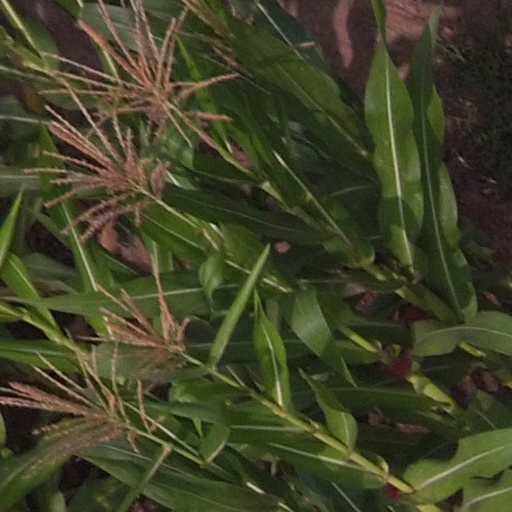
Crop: maize; corn